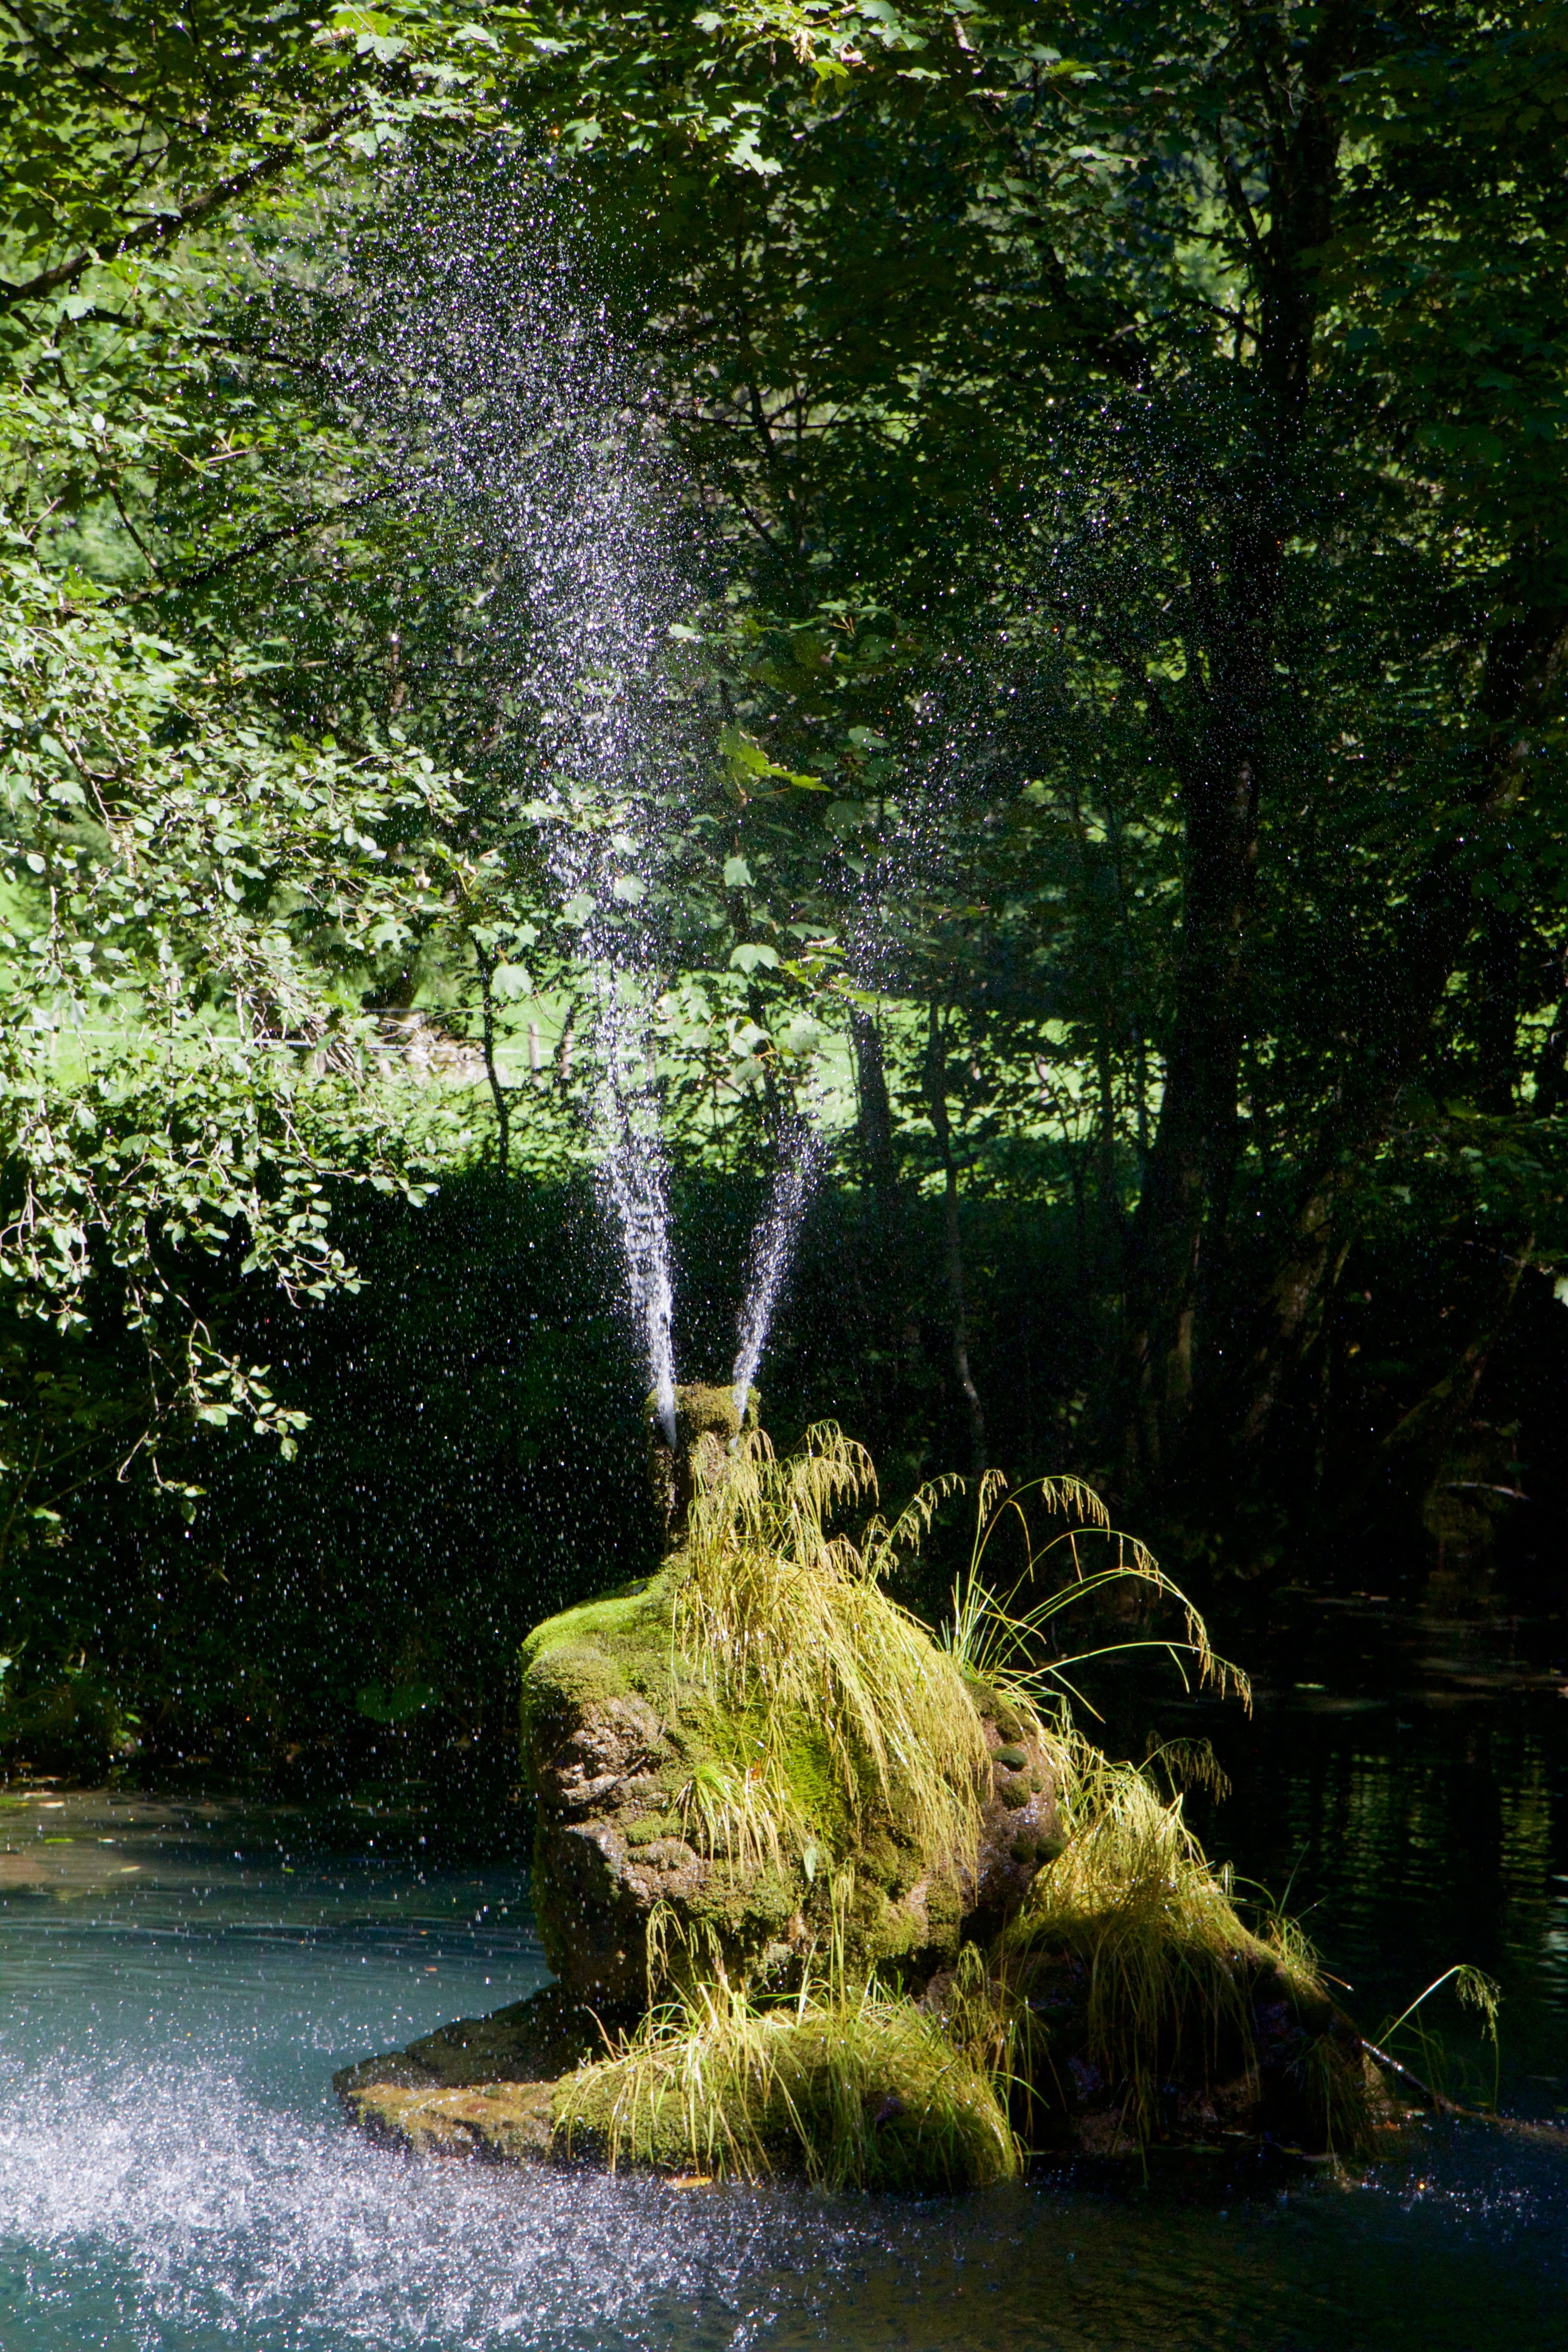
tree, water, nature, forest, waterfall, plant, leaf, flower, river, pond, stream, green, reflection, jungle, autumn, botany, garden, flora, body of water, rainforest, wetland, fountain, woodland, habitat, water feature, natural environment, woody plant, bayou